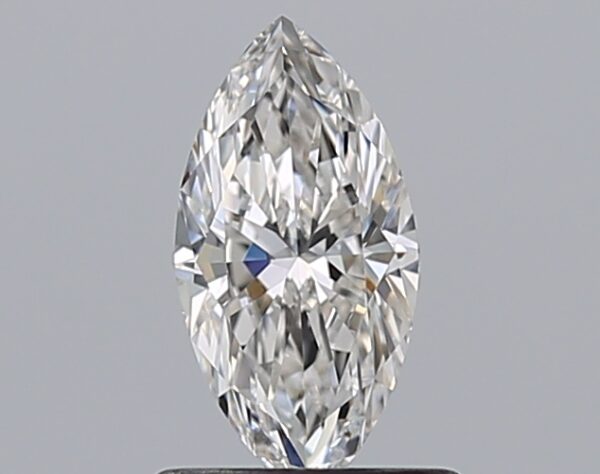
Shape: marquise
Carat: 0.7
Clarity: VVS2
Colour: G
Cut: EX
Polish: EX
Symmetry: VG
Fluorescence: N
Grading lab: GIA
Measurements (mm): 9.06 x 4.57 x 2.86